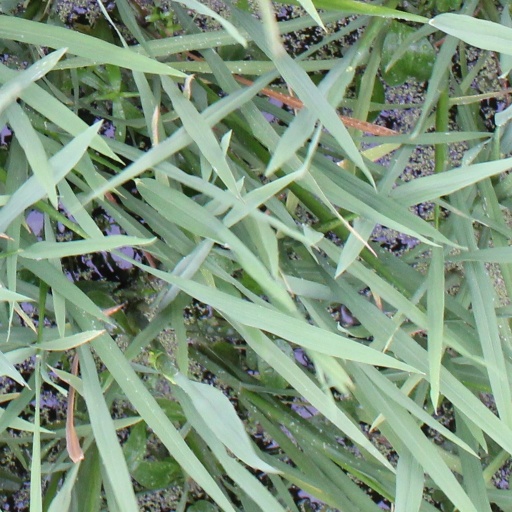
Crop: rice